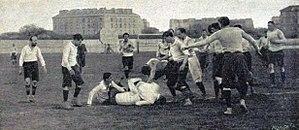
Finale du championnat de France de rugby 1902, un tenu du Stade bordelais par le RCF.
Le championnat de France de rugby à XV de première série 1901-1902 est remporté par le Racing club de France qui bat le SBUC en finale.